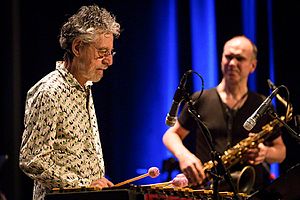
Mike Mainieri
Mainieri under en konsert med Bendik Hofseth i 2016